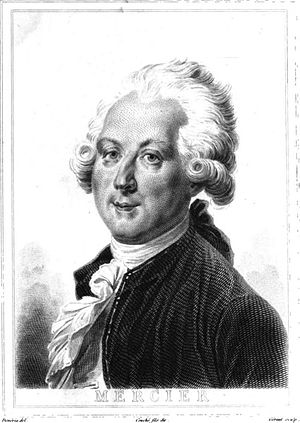
Louis-Sébastien Mercier
Louis-Sébastien Mercier var en fransk forfatter, født i en lejlighed på Quai de l'Ecole mellem Louvre og Pont-Neuf i Paris. Hans far var våbensmed, og sønnen fik nok skolegang til at blive en ivrig skribent.